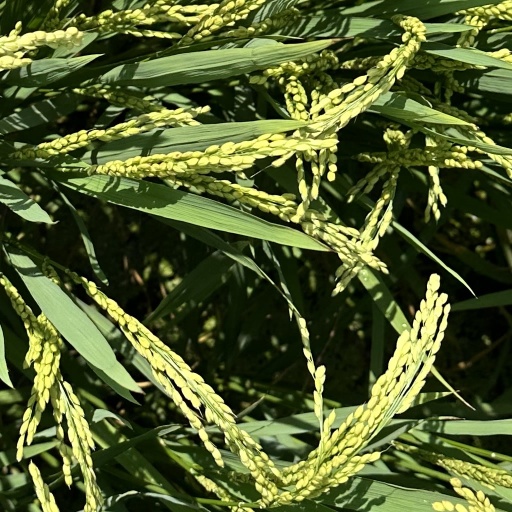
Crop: rice